Sergio Balanzino

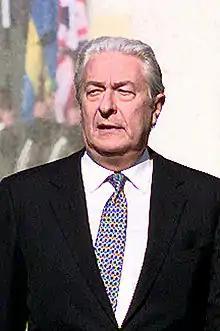
Balanzino in 1998

Sergio Silvio Balanzino (20 June 1934 – 25 February 2018) was an Italian diplomat.